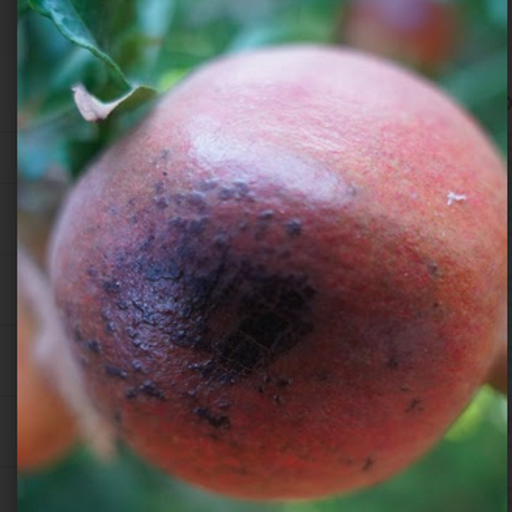
Label: Sunburn